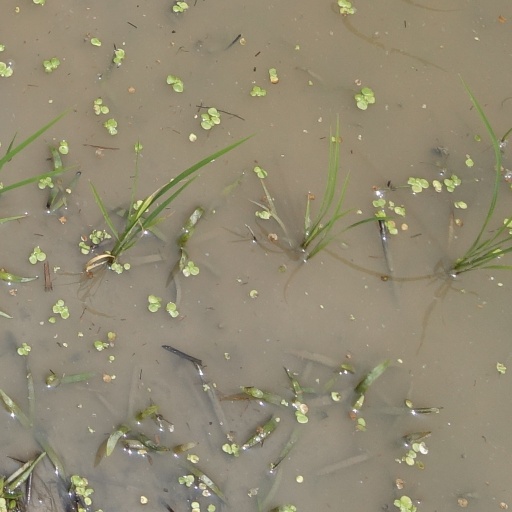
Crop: rice